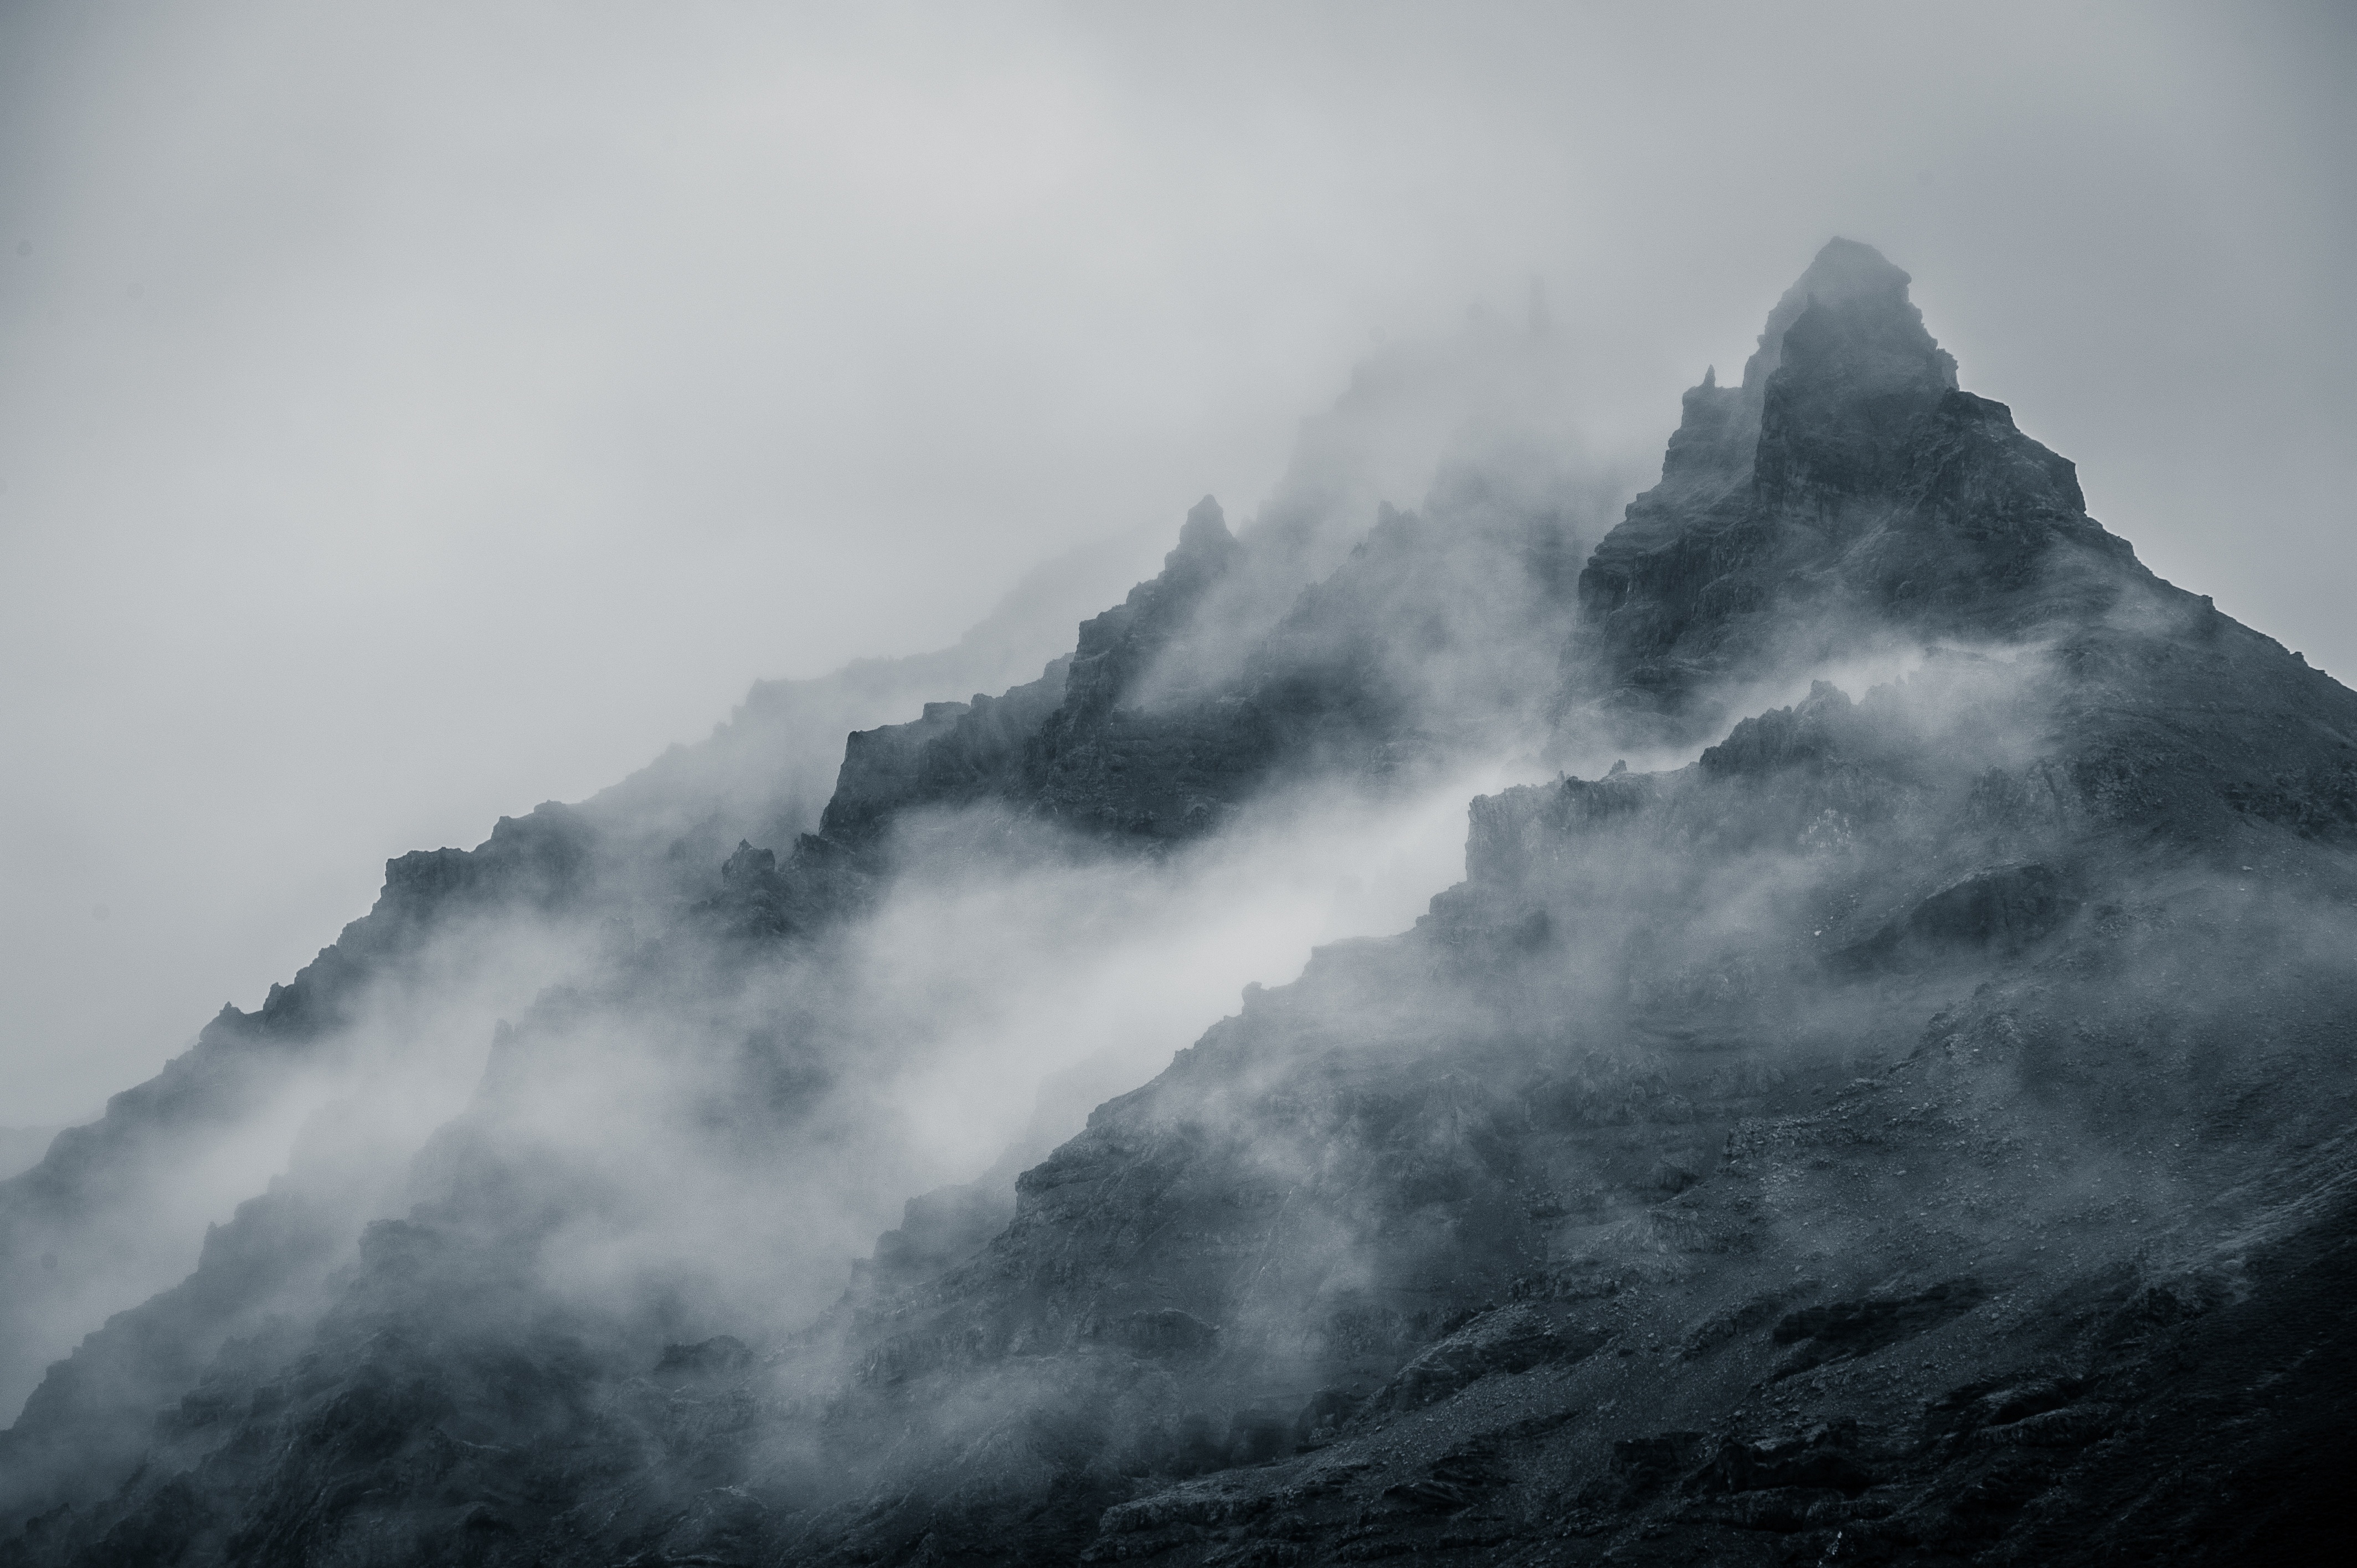
landscape, nature, outdoor, mountain, cloud, black and white, sky, fog, mist, wave, atmosphere, mountain range, foggy, weather, haze, monochrome, ridge, summit, mountain landscape, mountains, alps, landform, nature landscape, meteorological phenomenon, atmospheric phenomenon, atmosphere of earth, mountainous landforms, geological phenomenon